In My Feelings

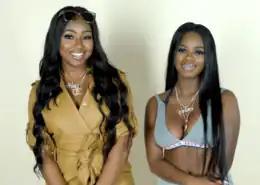
American rap duo City Girls provide additional vocals on the track.

"In My Feelings" is a bounce track. Upon its release, several outlets reported that the song and "Kiki" was about Keshia Chanté, Drake's first girlfriend and childhood friend from Toronto. It was also reported that "KB" was K'yanna Barber, a resident of Oakland, California. Drake also makes references to Jennifer Lopez ("Jenny"), whom he briefly dated in 2016, and Quality Control duo City Girls, made up of members Yung Miami ("Resha") and JT. The City Girls also provide uncredited vocals.